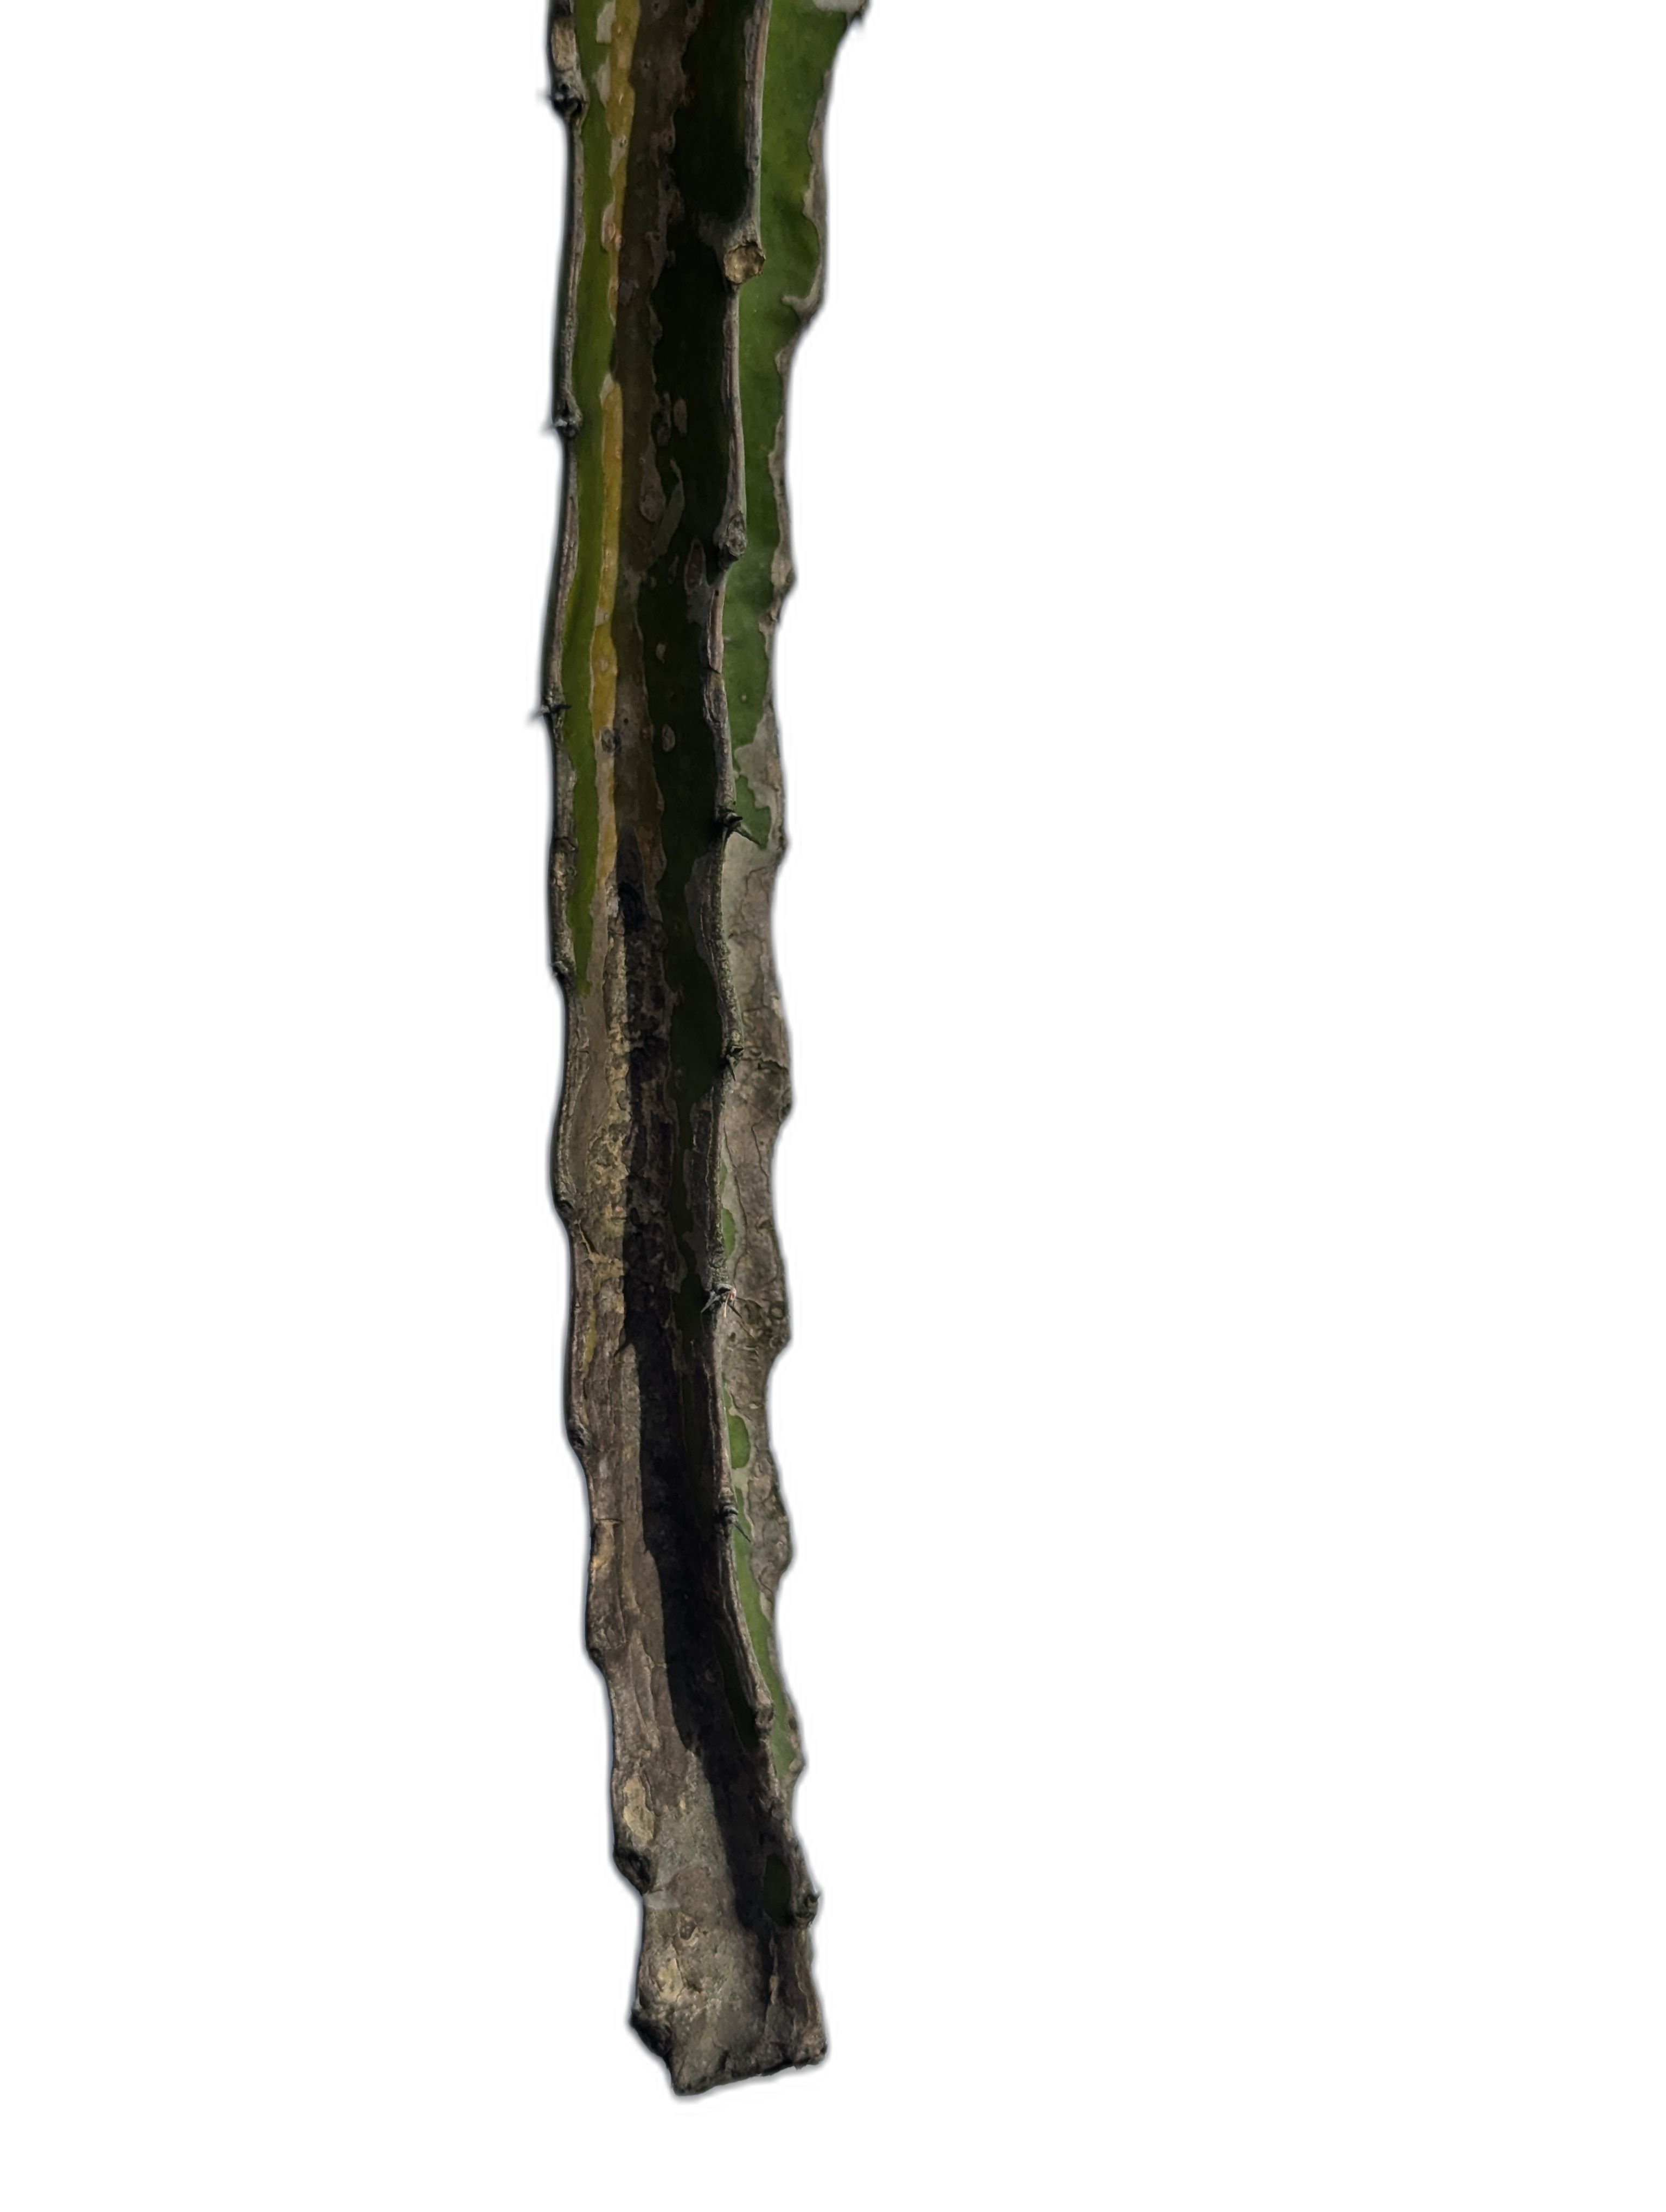
Label: Bad leaf